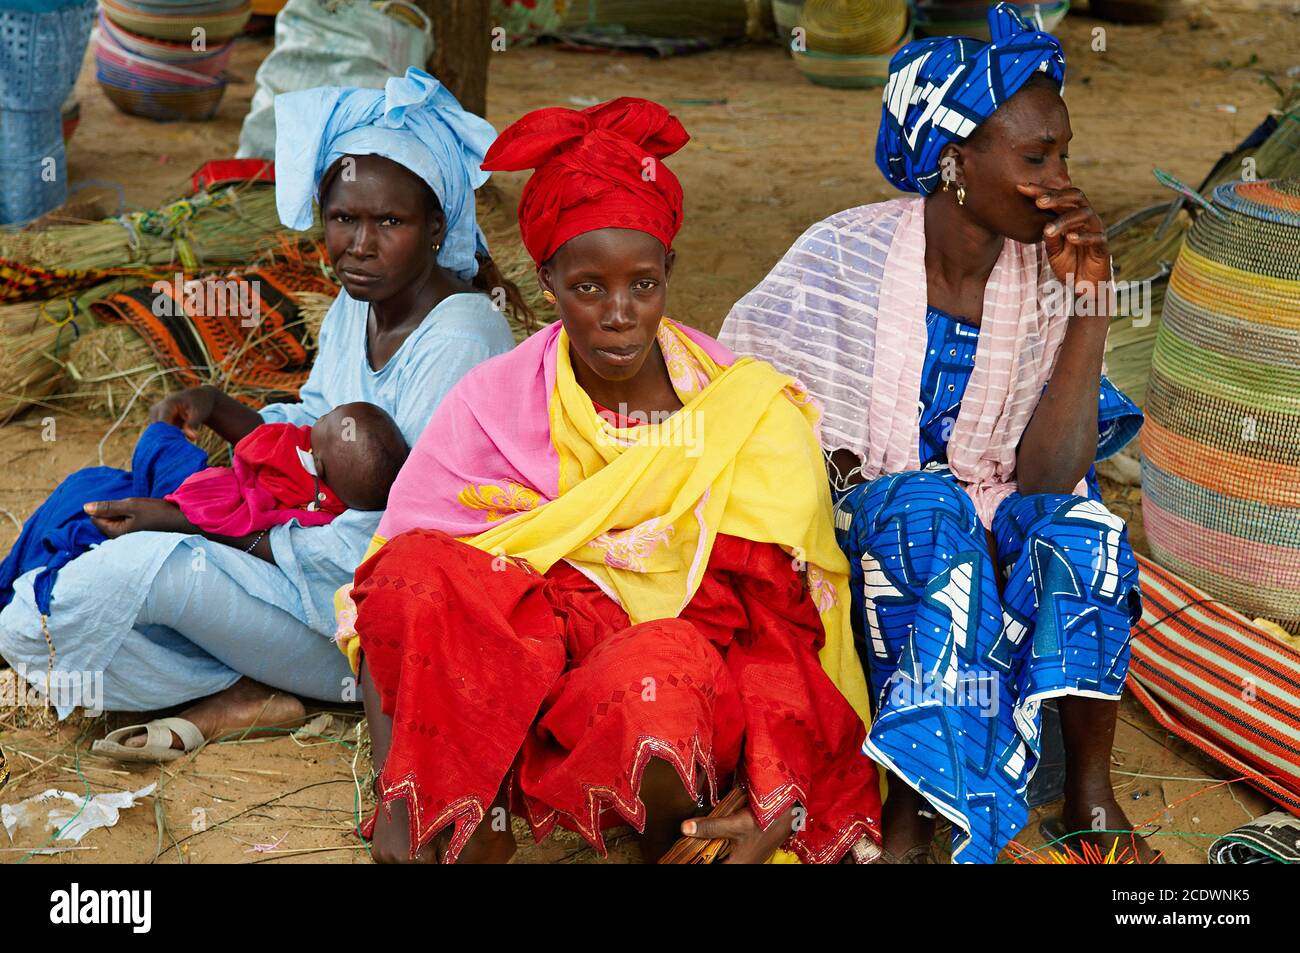
Nataal bii mi ngi wax wane ay jigéen... Bokk ci jigéen ñi nga xam ne ñu xarala lañ lanu doon ci biir Senegaal tay yëngu ci wàllu xarala yi yi yi deme ni ki ràbbu ndax ci seen wet ñi ngi ci teg ay jum jumtukaay yu ñu ràbbe ñu di ko tudde doo... yeen ñi dégg wolof doo te itam nekkaat na ci seen wet ba tey ñax miñ koy ràbbe te mu tuddu njorox njorox la tudd ak wëñ yiñ koy ràbbe ñii nii nag kenn ki mi ngi toog uuf doomam moom ki ci wetam moom mi ngi toog sol lu xonq làmboo kol gu mboq musóoroo itam musóor gu xonq ki ci keneen ki ci wetam mi ngi sol lu baxa làmboo itam ag kol gu meem musóoroo itam musóor gu baxa am tuuti lu weex.